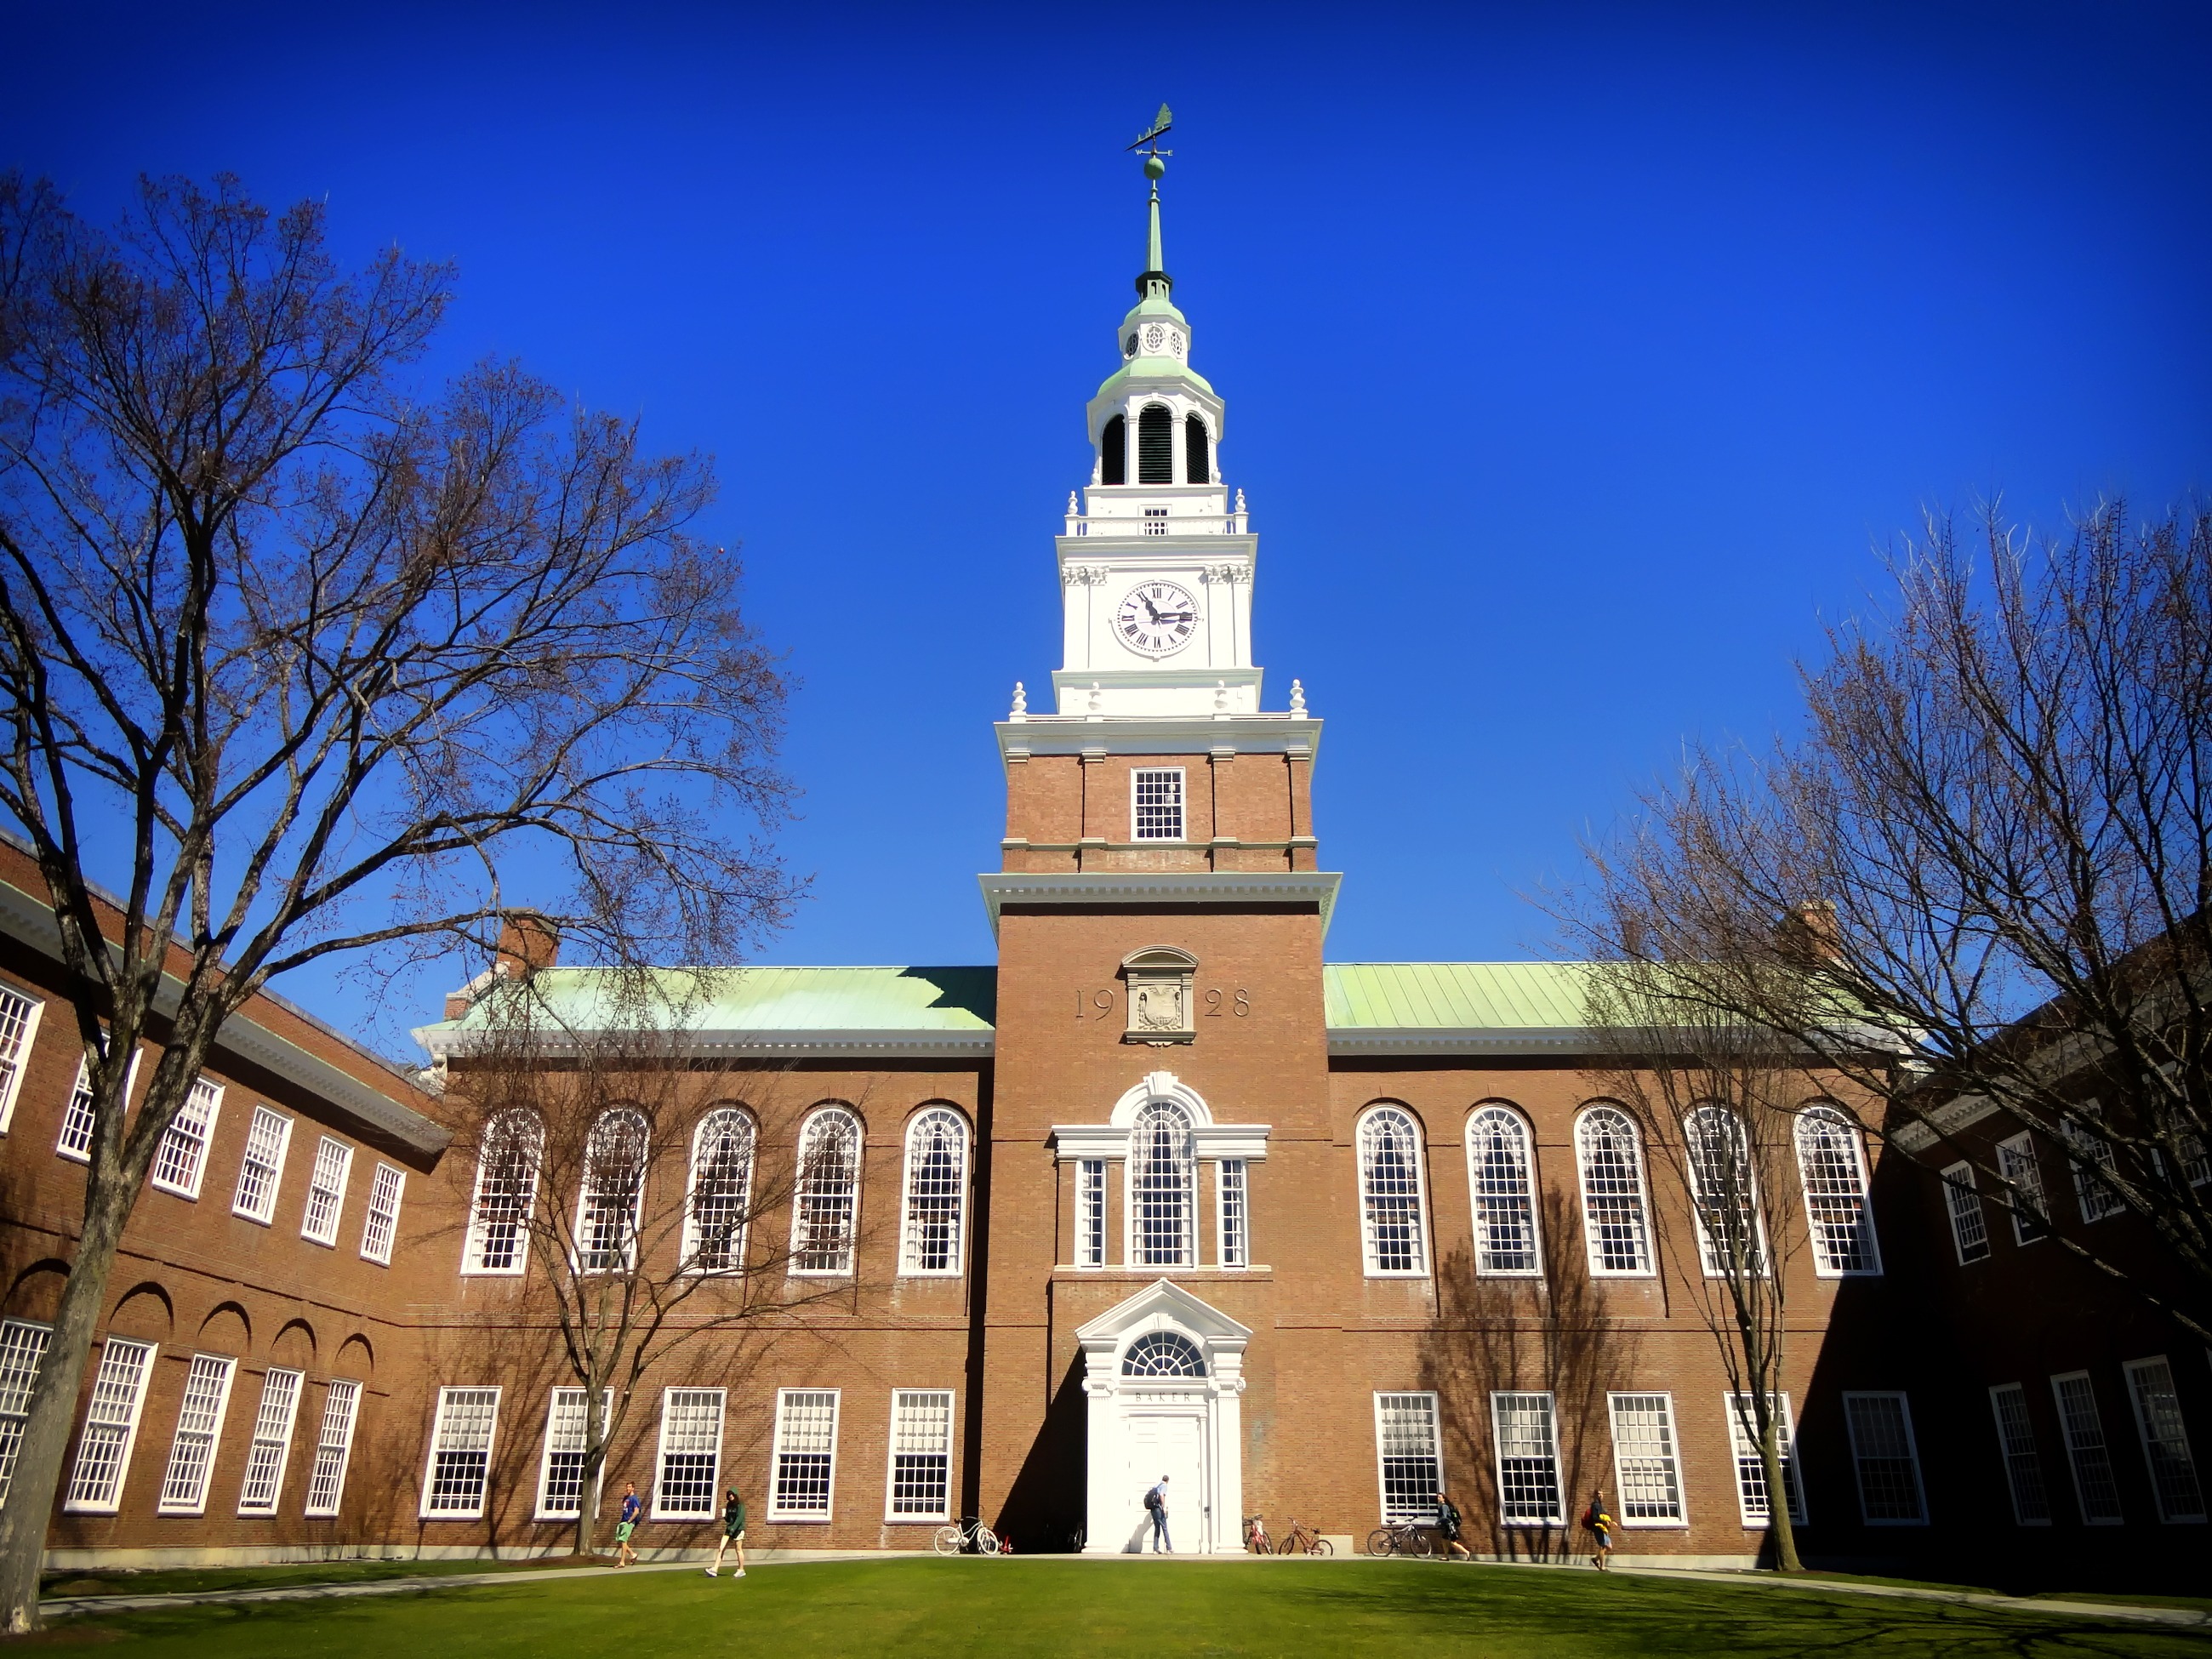
architecture, sky, building, chateau, landmark, facade, church, cathedral, chapel, historic, place of worship, trees, clouds, library, monastery, university, school, campus, historical, estate, courthouse, stately home, dartmouth college